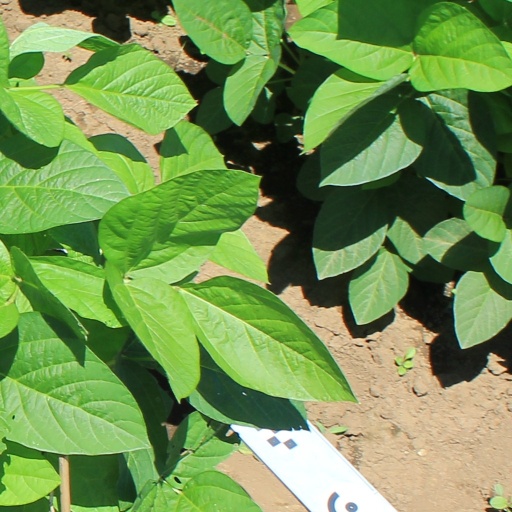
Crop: soybean